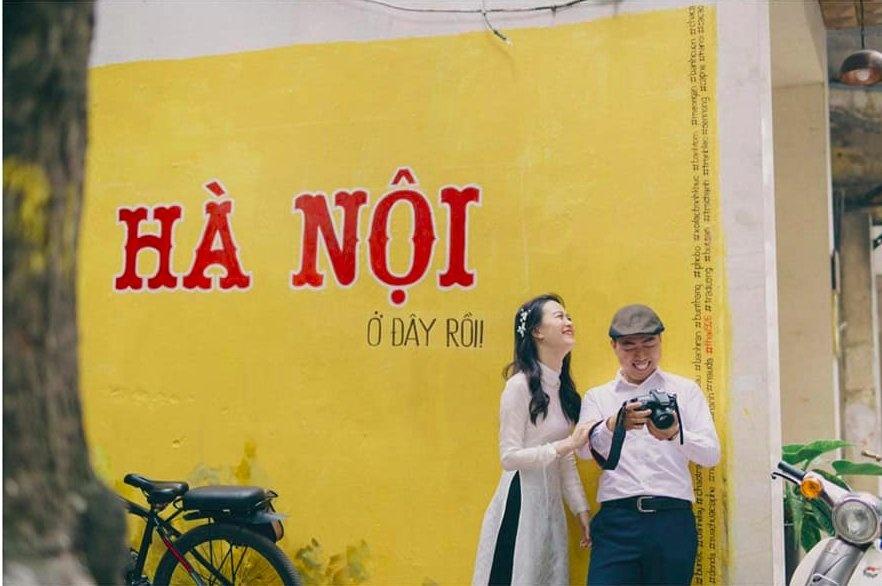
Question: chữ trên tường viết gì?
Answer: viết: hà nội ở đây rồi!